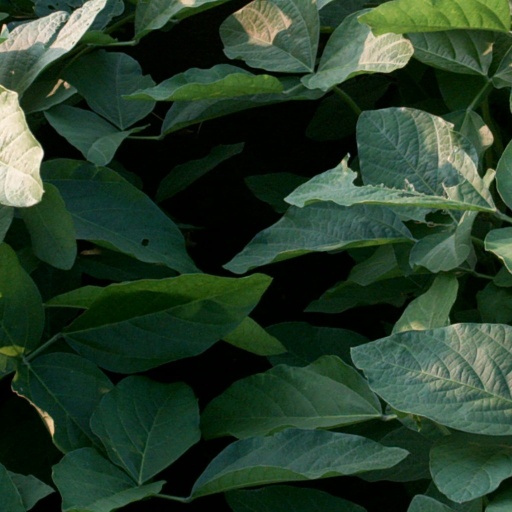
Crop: soybean